Baldred of Kent

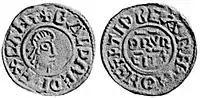
Coin of Baldred, minted at Canterbury.

Baldred was king of Kent, from 823 until 826 or 827. Ceolwulf I, king of Mercia, had ruled Kent directly, and was deposed by Beornwulf in 823, and at about the same time moneyers at Canterbury started issuing coins in the name of Baldred, king of Kent. It is uncertain whether he was independent or a Mercian under-king. In 826 or 827 he was expelled by Æthelwulf, son of King Egbert of Wessex, and Kent was ruled directly by Wessex thereafter.